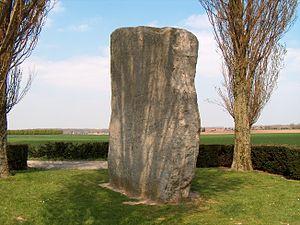
Le mégalithe Pierre Brunehaut, Brunehaut, Province de Hainaut, Belgique.